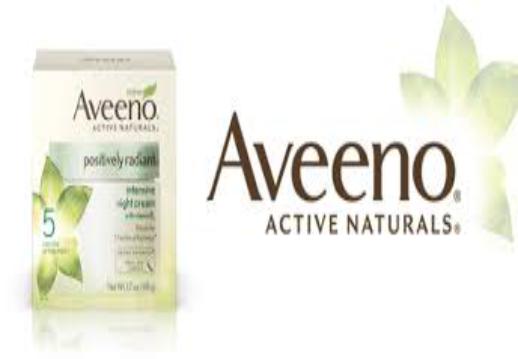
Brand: Aveeno
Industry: Necessities